Jumanji (picture book)

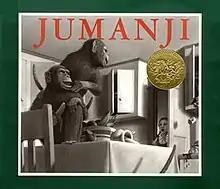

Jumanji is a 1981 fantasy children's picture book written and illustrated by American author Chris Van Allsburg. The book is about an enchanted board game that incorporates wild animals and other jungle elements as the game is played in real life. The book was adapted into a 1995 film of the same name and spawned a franchise that includes three sequels and an animated series.